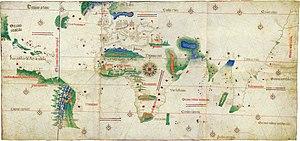
Amerigo Vespucci, né le 9 mars 1454 à Florence, dans la république du même nom, et mort le 22 février 1512 à Séville en Castille, est un commerçant, navigateur et explorateur florentin.
Le planisphère de Cantino est la plus ancienne carte qui représente les découvertes portugaises. Il tire son nom d’Alberto Cantino, un représentant et espion du duc de Ferrare, qui réussit en 1502 à le sortir clandestinement du Portugal pour l'apporter en Italie. En 2011, il est conservé à la Biblioteca Estense à Modène en Italie.
Saint Brandon, également connu sous le nom d’écueils des Cargados Carajos, est un archipel de l’océan Indien situé à environ 415 kilomètres au nord-nord-est de l'île Maurice, composé de bancs de sable et d’îlots.